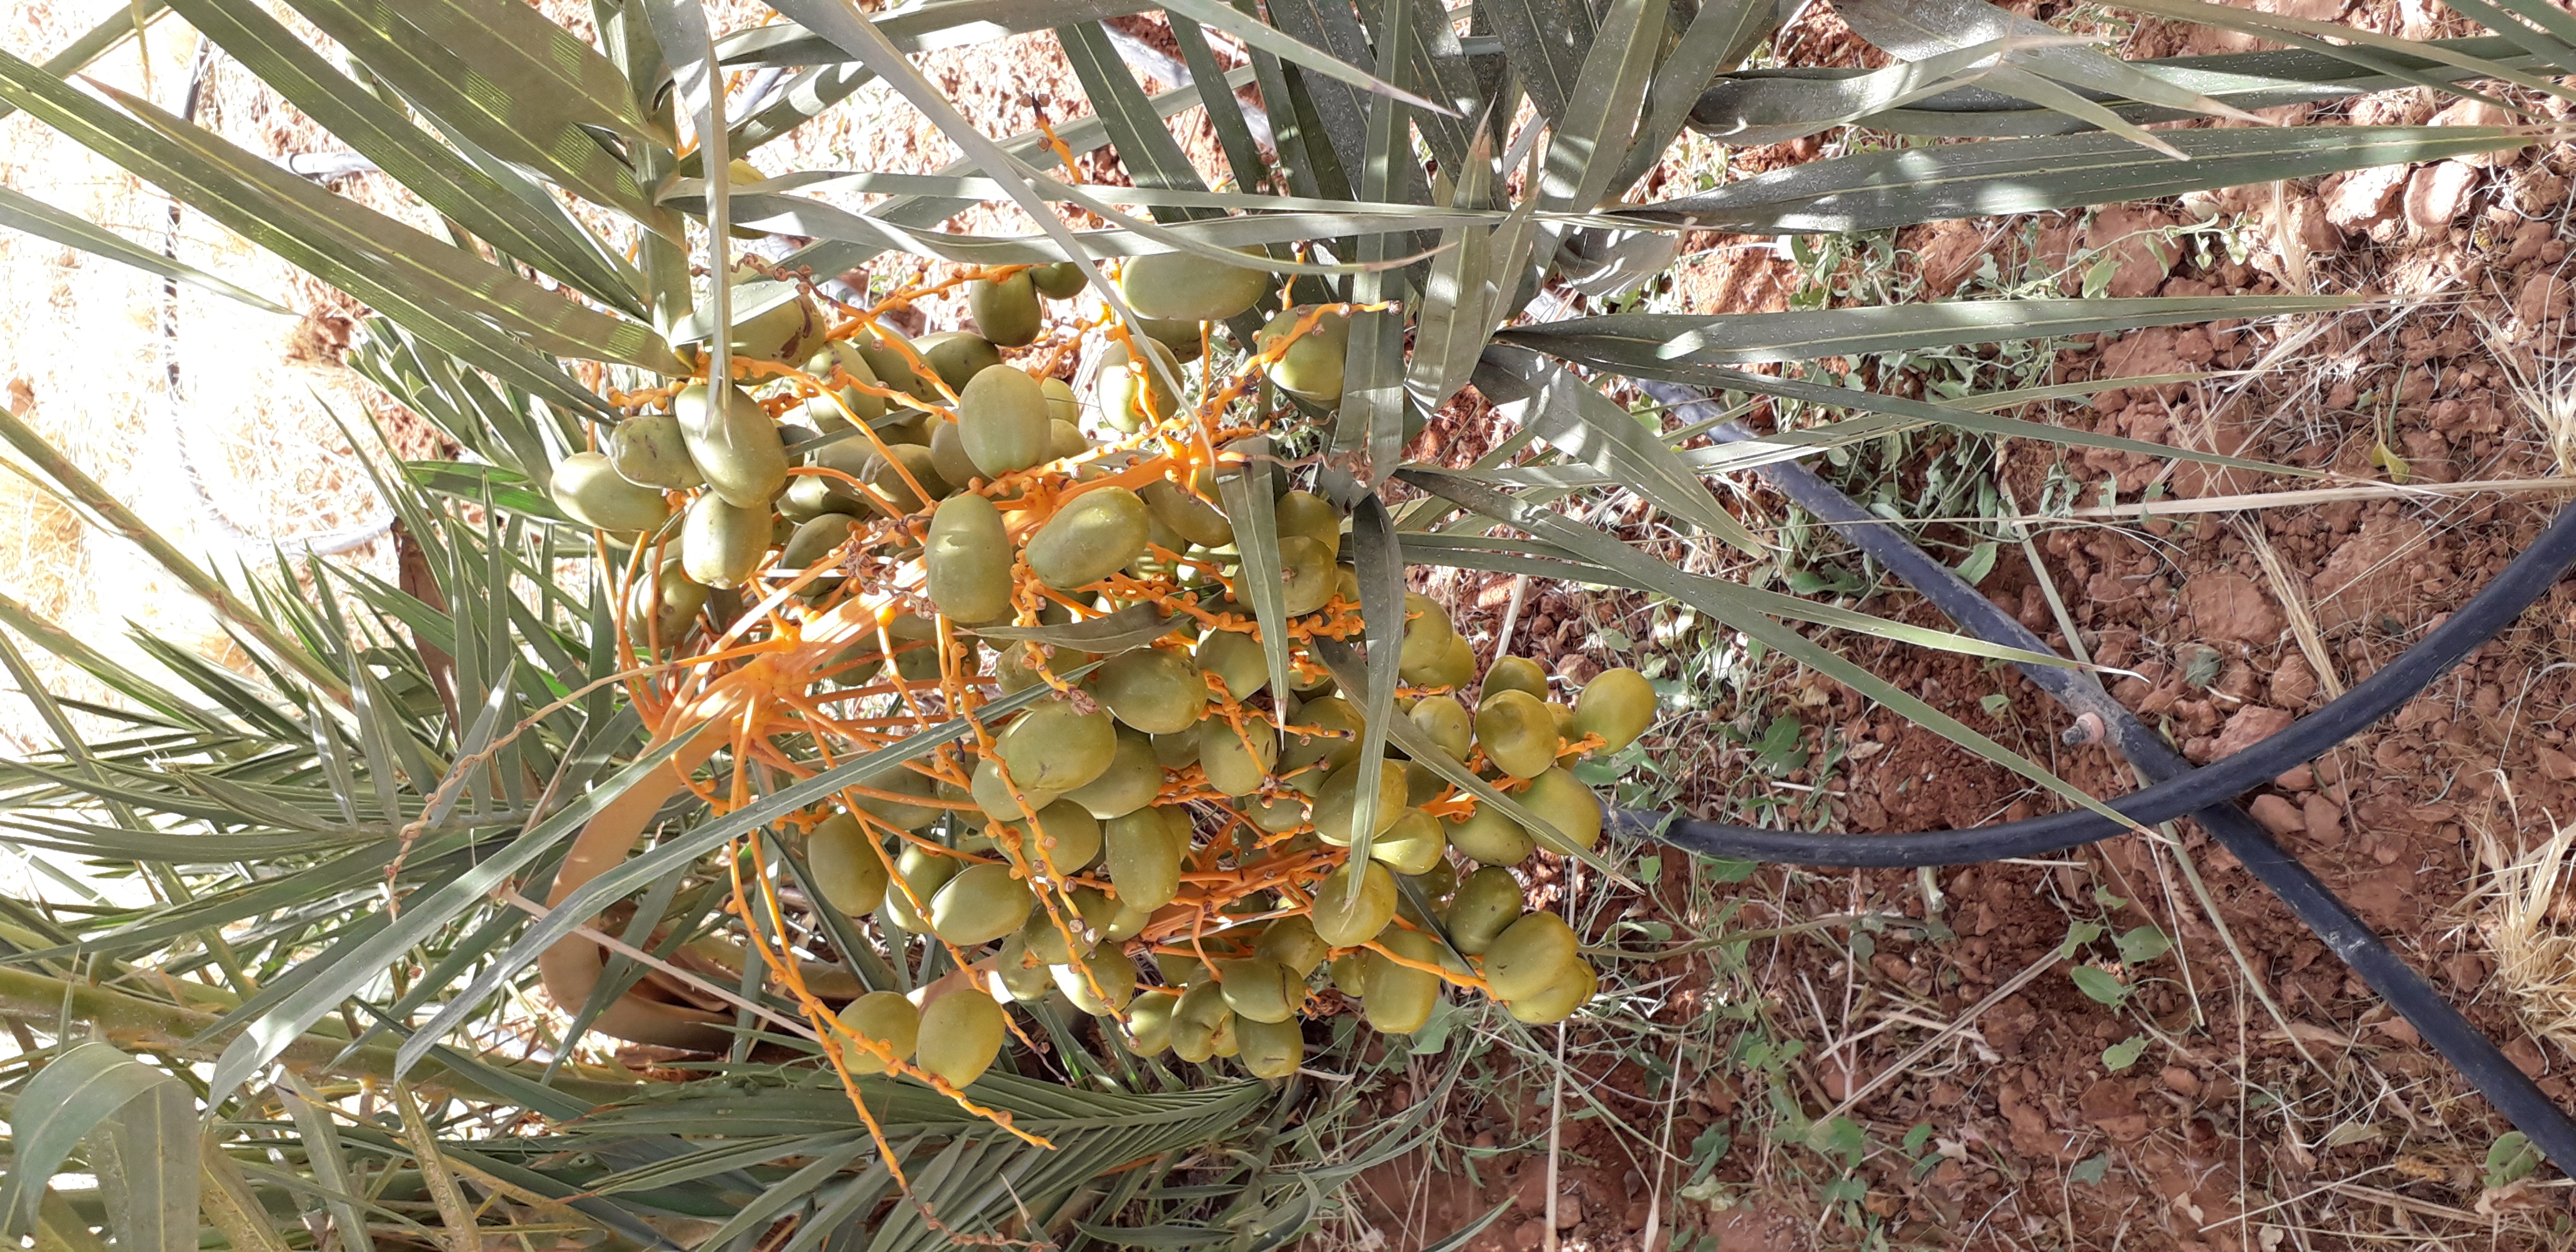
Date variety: Boufagous